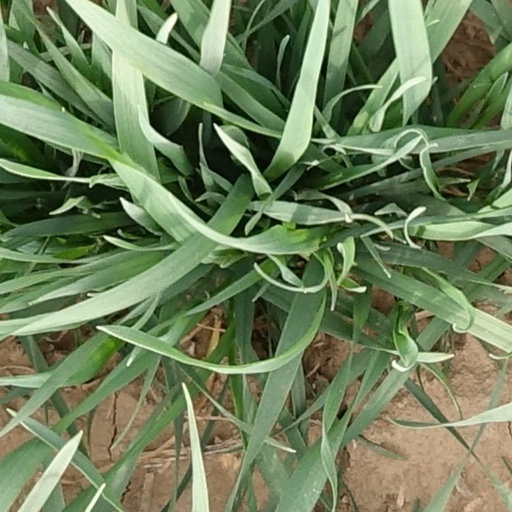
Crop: wheat